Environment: real
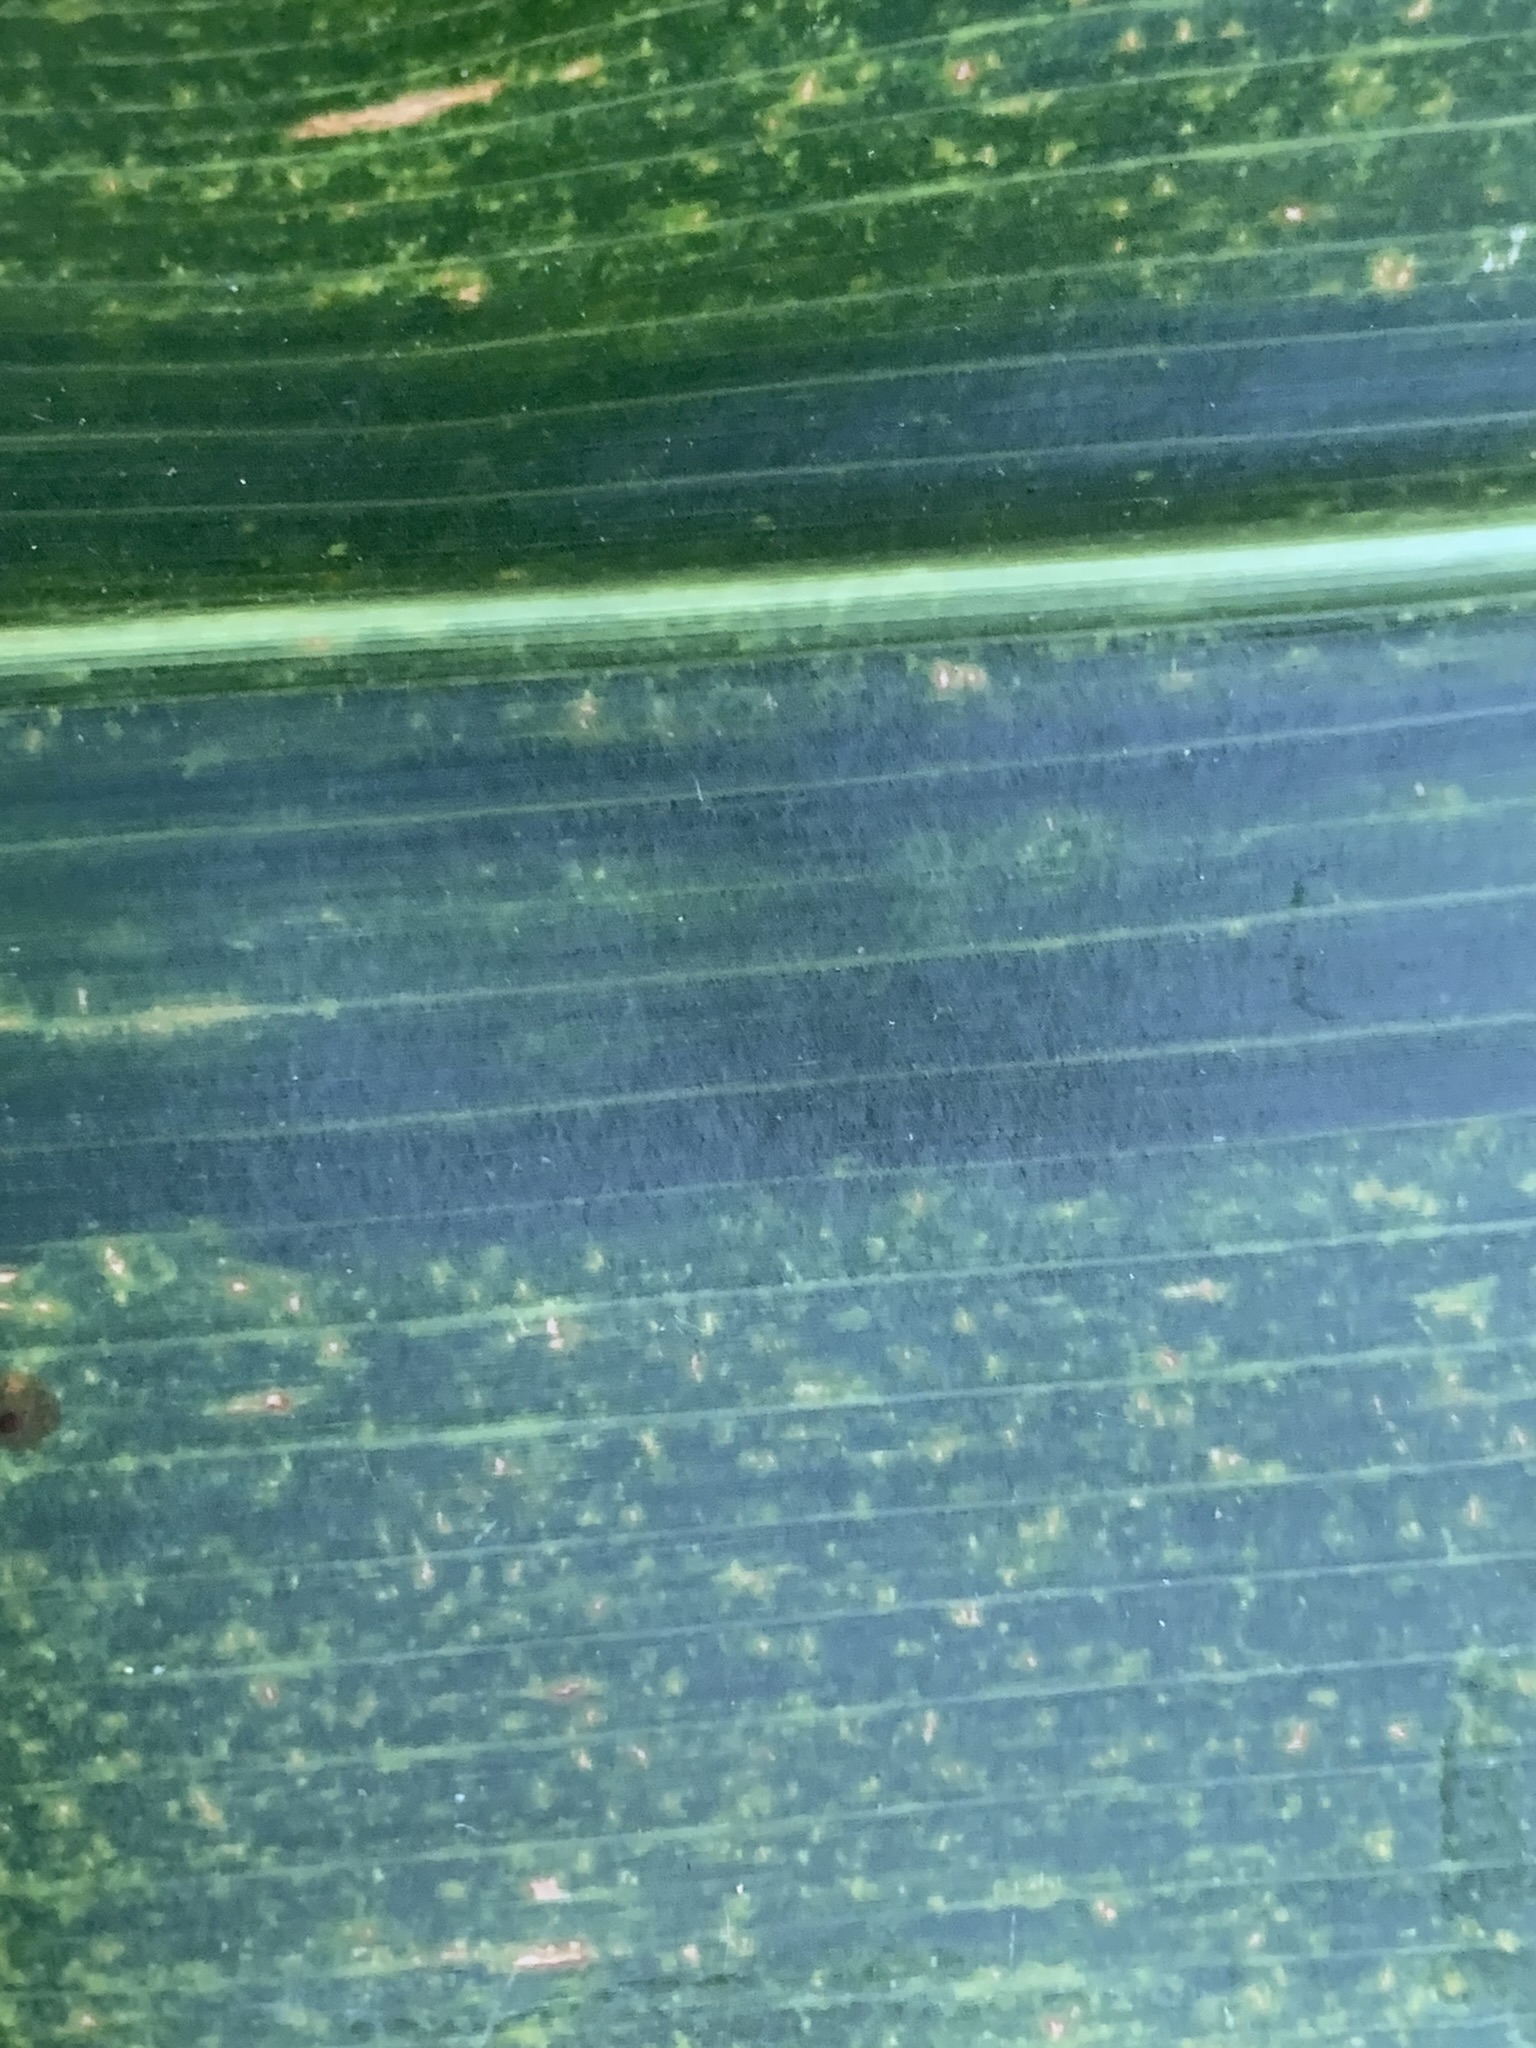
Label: lethal_necrosis